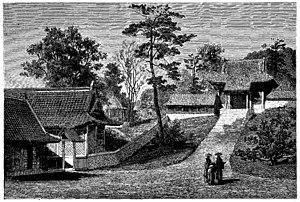
Yamoun du gouverneur, à Kang-hoa. — Dessin de E. Thérond, d’après M. Zuber.